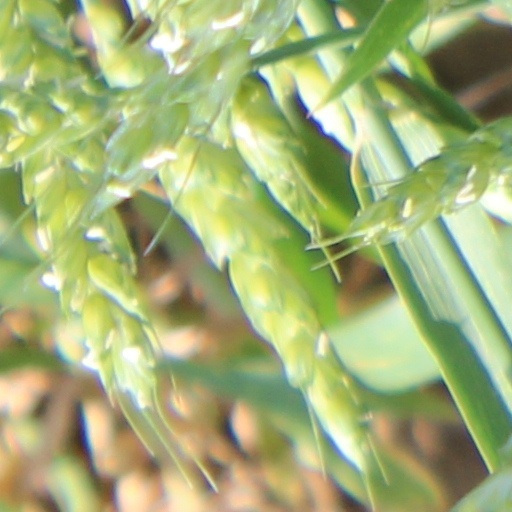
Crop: wheat